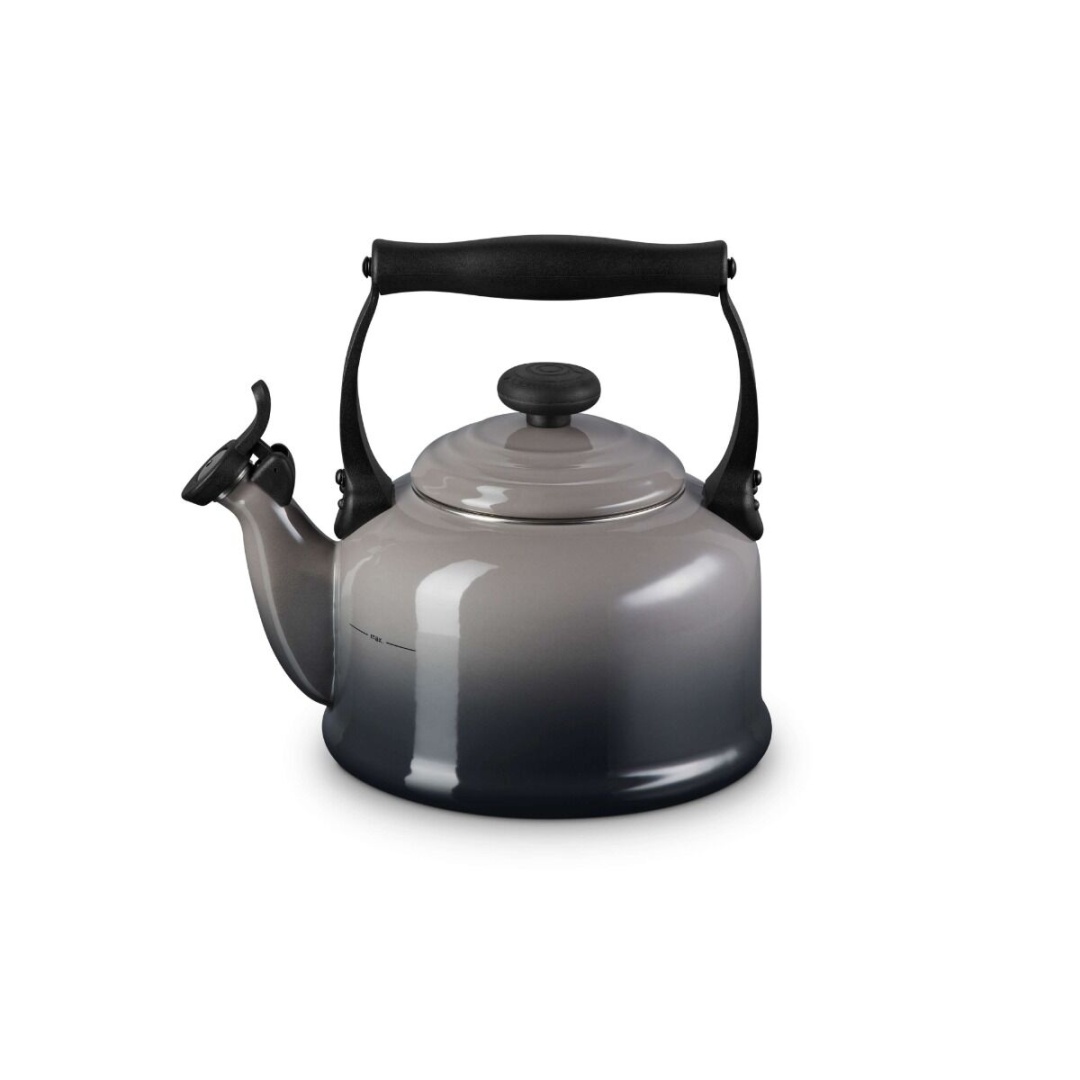
Le Creuset Tradition Fluitketel Flint 2,1l
LE CREUSET 40102024440000 2,1L Le Creuset Tradition Fluitketel Serie Een klassieke fluitketel voor stijl en functionaliteit in de keuken. Breng traditionele elegantie naar je keuken met de Le Creuset Tradition Fluitketel. Gemaakt van geëmailleerd carbon staal, warmt hij snel en gelijkmatig op, waardoor je in een mum van tijd kunt genieten van een vers kopje thee of koffie. Dankzij de brede bodem wordt de warmte optimaal verdeeld, terwijl de klassieke fluit je waarschuwt wanneer het water kookt. Deze fluitketel is geschikt voor alle warmtebronnen, inclusief inductie, en beschikt over een stevige, hittebestendige handgreep voor een comfortabele en veilige grip. Het stijlvolle ontwerp maakt deze ketel een blikvanger in elke keuken. Waarom kiezen voor de Le Creuset Tradition Fluitketel? ✔ Geëmailleerd carbon staal – duurzaam, roestbestendig en snel op temperatuur. ✔ Brede bodem – zorgt voor efficiënte en gelijkmatige verwarming. ✔ Geschikt voor alle warmtebronnen – inclusief inductie en gas. ✔ Fluitfunctie – geeft een duidelijk signaal als het water kookt. ✔ Stevige, hittebestendige handgreep – veilig en comfortabel schenken. Gebruik en onderhoud Voor eerste gebruik: Was de fluitketel met warm water en afwasmiddel, spoel hem af en droog goed. Vul de ketel met schoon water, kook het en gooi het water weg. Warmtebestendigheid: Geschikt voor alle kookplaten, inclusief inductie. Reiniging: Handwas aanbevolen. Vermijd schurende reinigingsmiddelen om de emaillelaag te beschermen. Veiligheid: Laat de ketel niet droogkoken en verwijder hem van de warmtebron zodra het water kookt. Of je nu een theemoment voor jezelf creëert of een warme drank serveert aan gasten, deze fluitketel combineert stijl met praktisch gebruiksgemak. Voeg de Le Creuset Tradition Fluitketel toe aan je keuken en geniet van het perfecte kopje thee!
Brand: Le Creuset
Category: Home & Garden > Kitchen & Dining > Cookware & Bakeware > Cookware > Stovetop Kettles